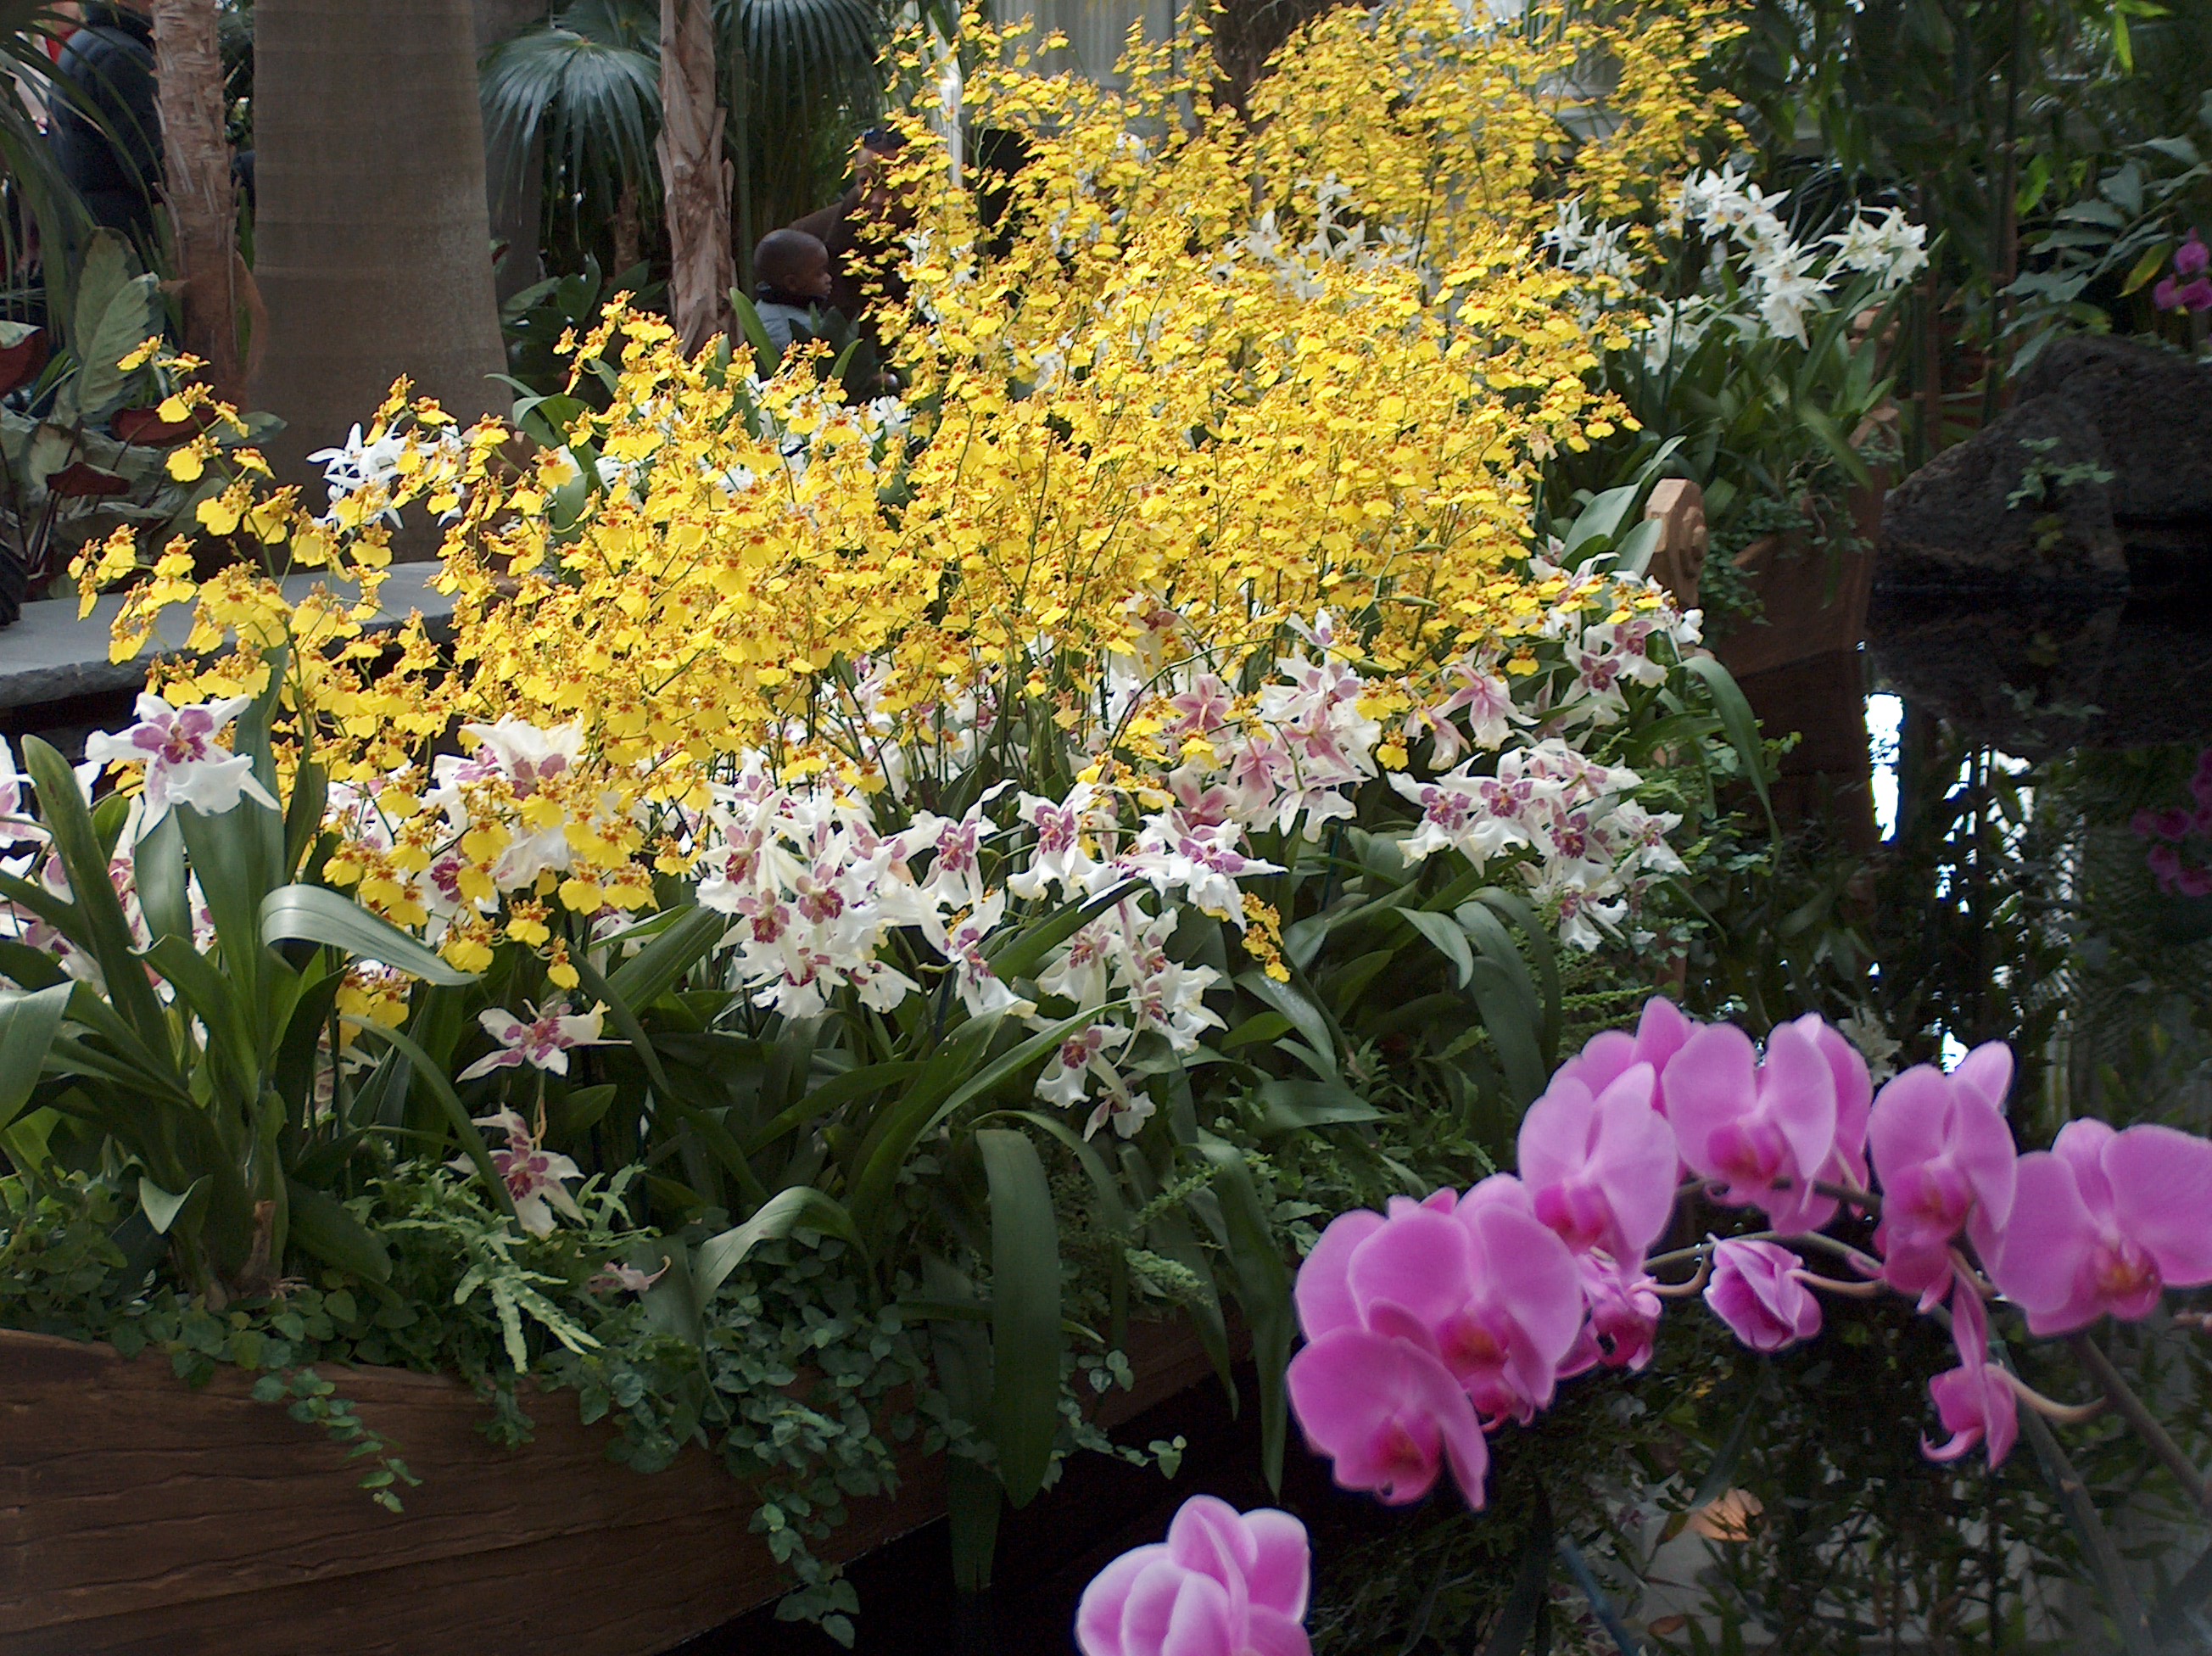
orchid, flower, flowering plant, plant, garden, spring, botany, annual plant, shrub, botanical garden, floristry, petal, wallflower, moth orchid, landscaping, verbascum, dendrobium, cut flowers, plant stem, wildflower, perennial plant, herbaceous plant